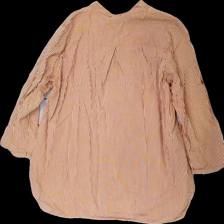
View: back
Type: Shirt
Category: Ladies
Brand: Not in the list
Brand text on label: mix by heart
Colors: Brown, Beige
Material: 100% cotton
Pattern: Striped
Cut: Regular
Season: All
Damage location: middle center
Damage 2 location: top right
Price range: 50-100
Recommended usage: Reuse
Description: randig skjorta